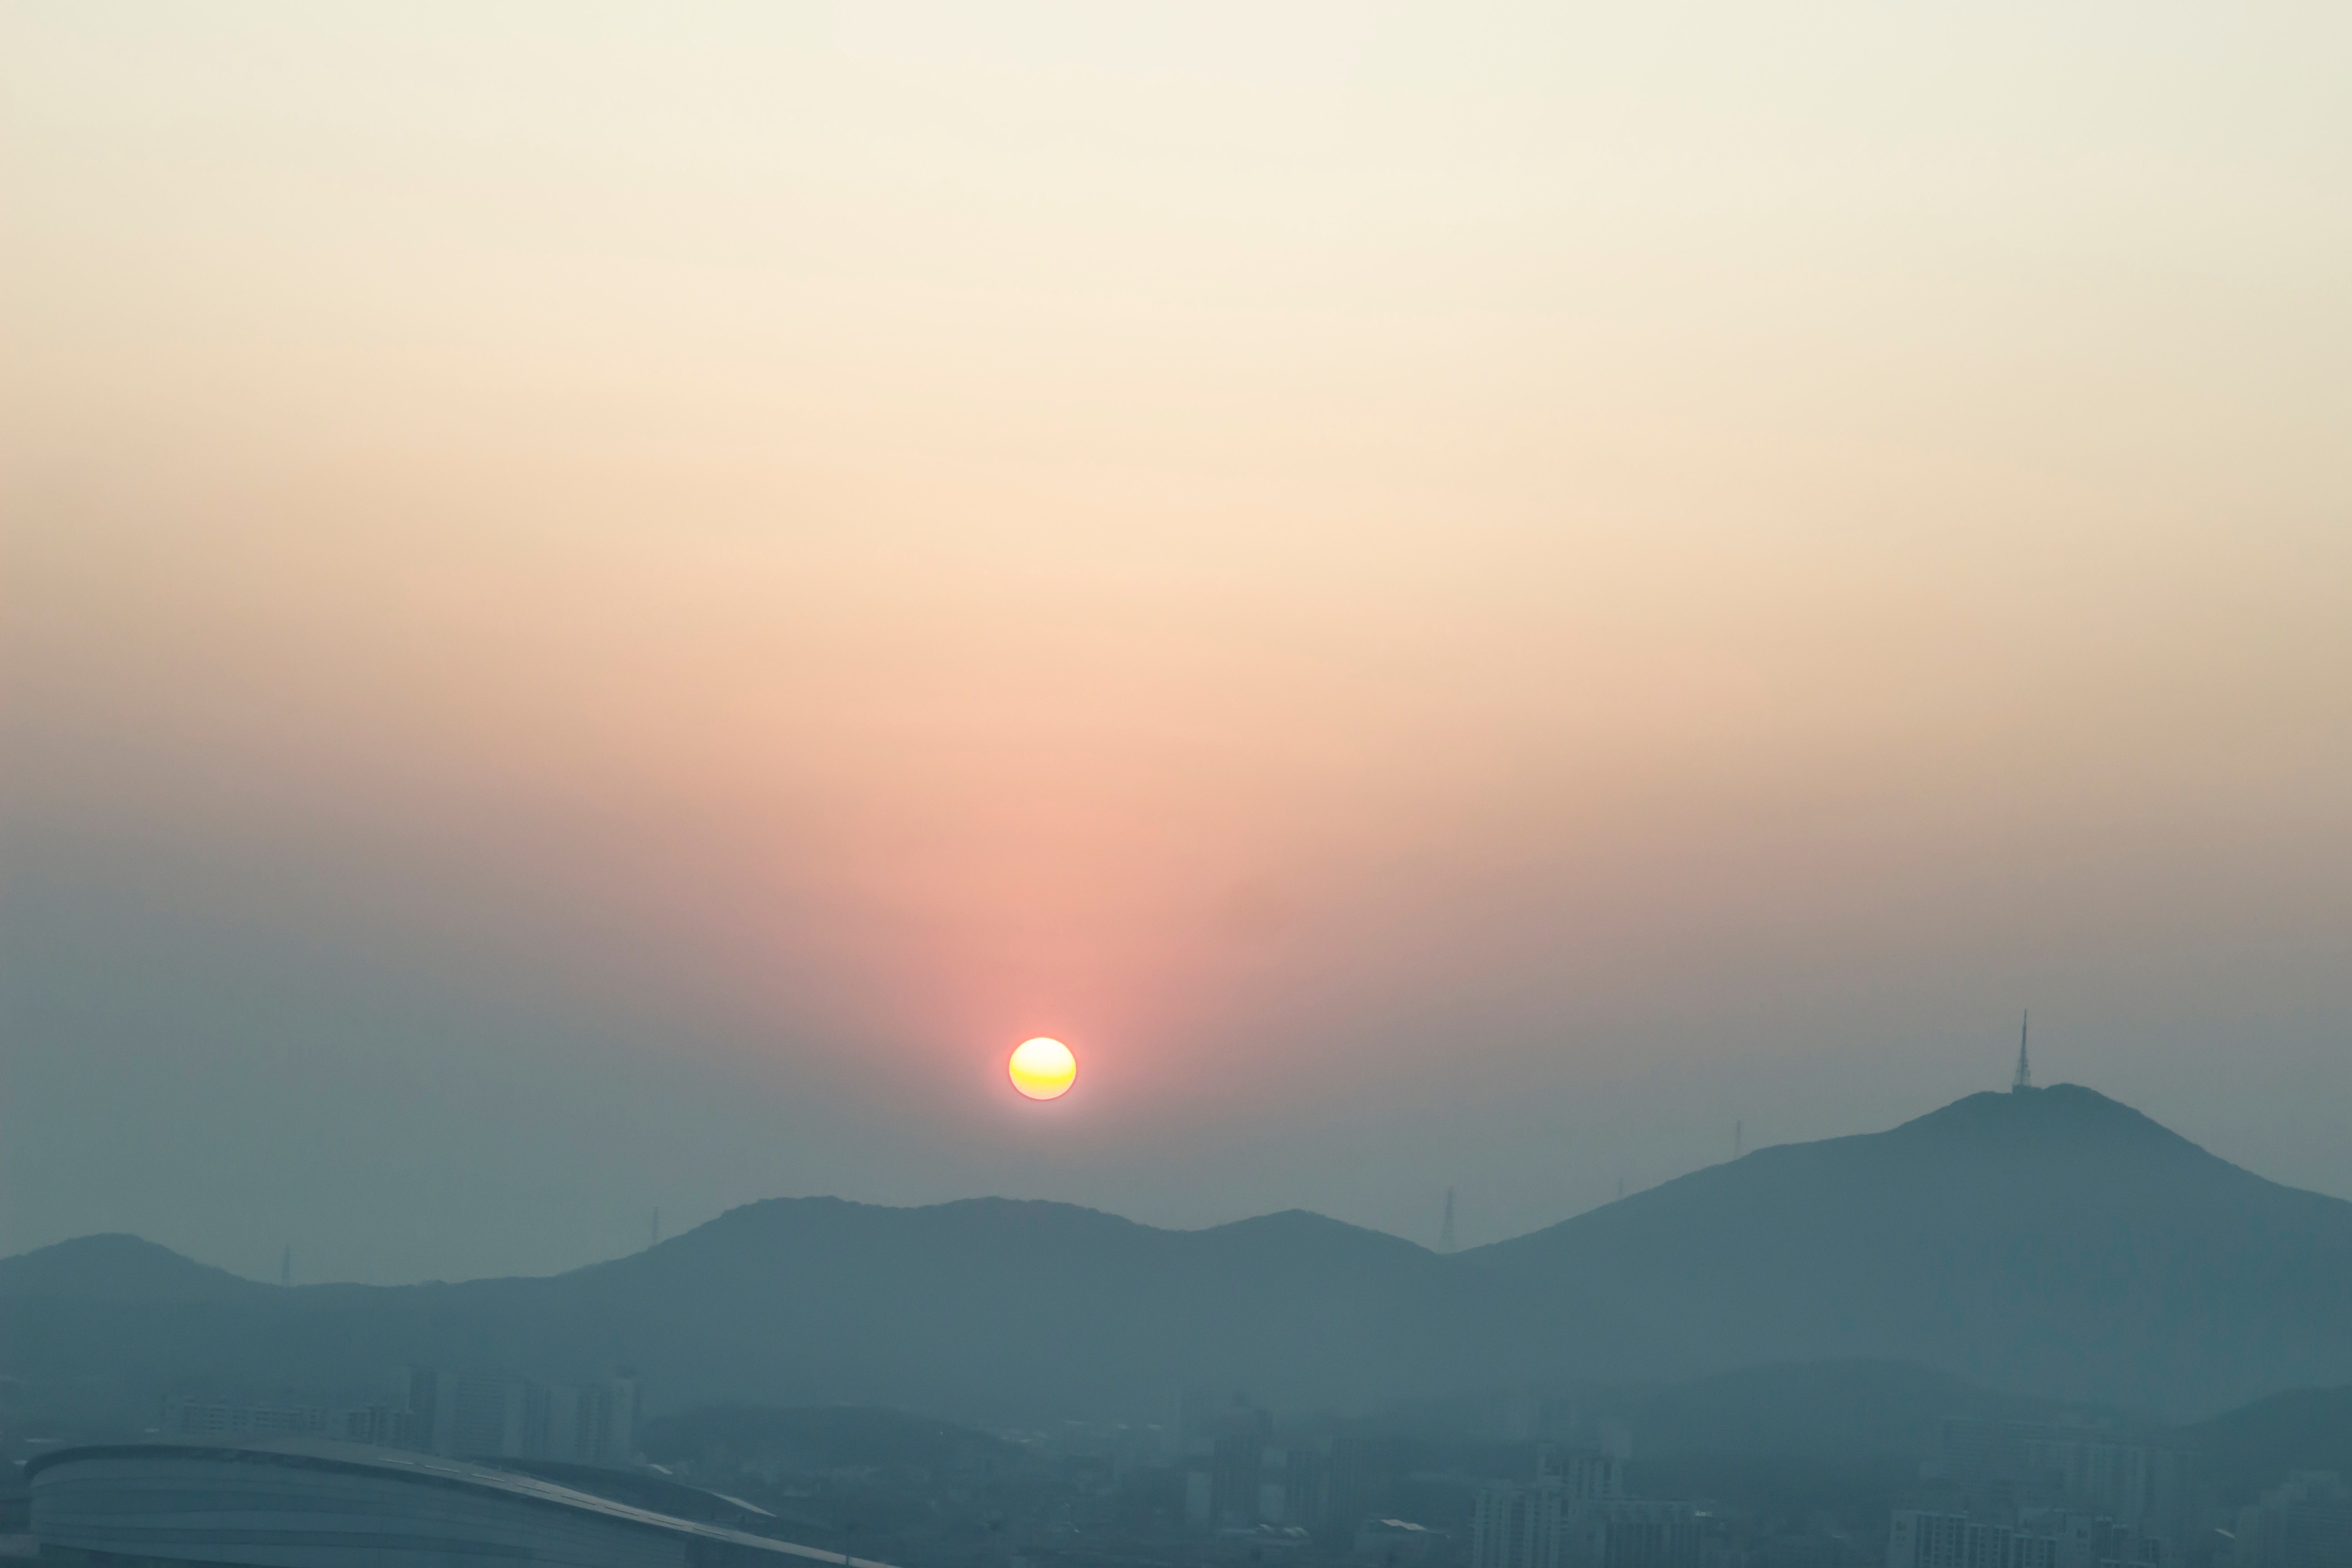
horizon, mountain, sun, fog, sunrise, sunset, mist, sunlight, morning, hill, dawn, atmosphere, dusk, evening, haze, afterglow, atmospheric phenomenon, mountainous landforms